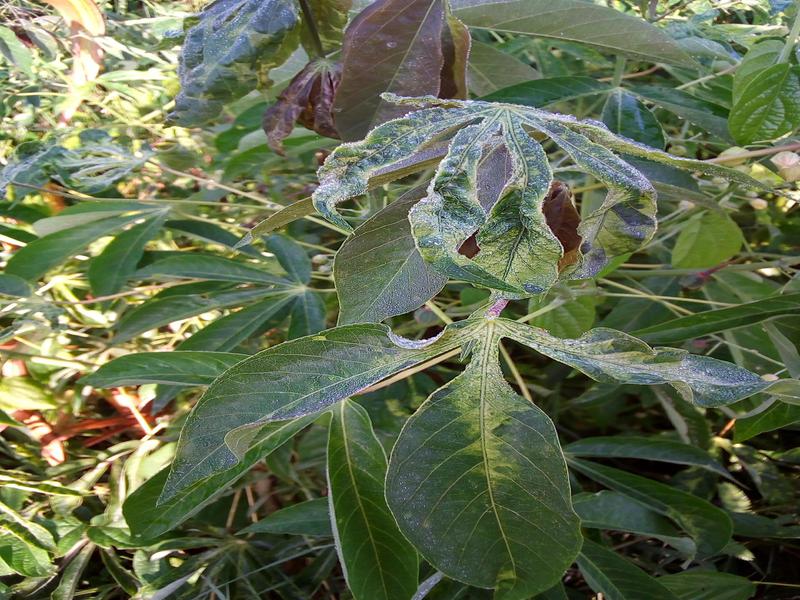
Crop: cassava
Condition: mosaic_disease